IRT Powerhouse

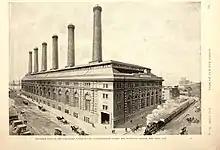
A sketch of the IRT Powerhouse when it was completed

The RTSCC, pursuant to its contract with the city, was required to construct and operate a power house for the subway. The power house was to be powered by steam. It needed easy access to transportation lines for coal delivery, as well as a nearby supply of water for boilers and steam condensing, which made a riverside location optimal. Additionally, the power plant was supposed to be near the center of its distribution area. However, few suitable large sites were available. Three such sites along the East River at 38th, 74th, and 96th Streets were already occupied by power plants. Parsons wanted a site near Midtown Manhattan, nearer the subway's distribution center, and rejected McDonald's suggestions for sites in Lower Manhattan and Long Island City, as well as another suggestion to build smaller powerhouses underground. In mid-September 1901, the RTSCC signed $1.5 million worth of contracts with Allis-Chalmers, for the engines, and Babcock & Wilcox, for the boilers. Two weeks later, McDonald decided to purchase a site between 58th Street, Eleventh Avenue, 59th Street, and Twelfth Avenue for $900,000.